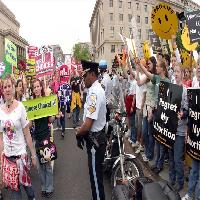
Weather: cloudy or overcast